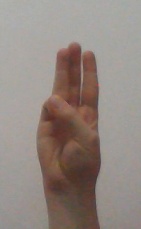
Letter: thaa